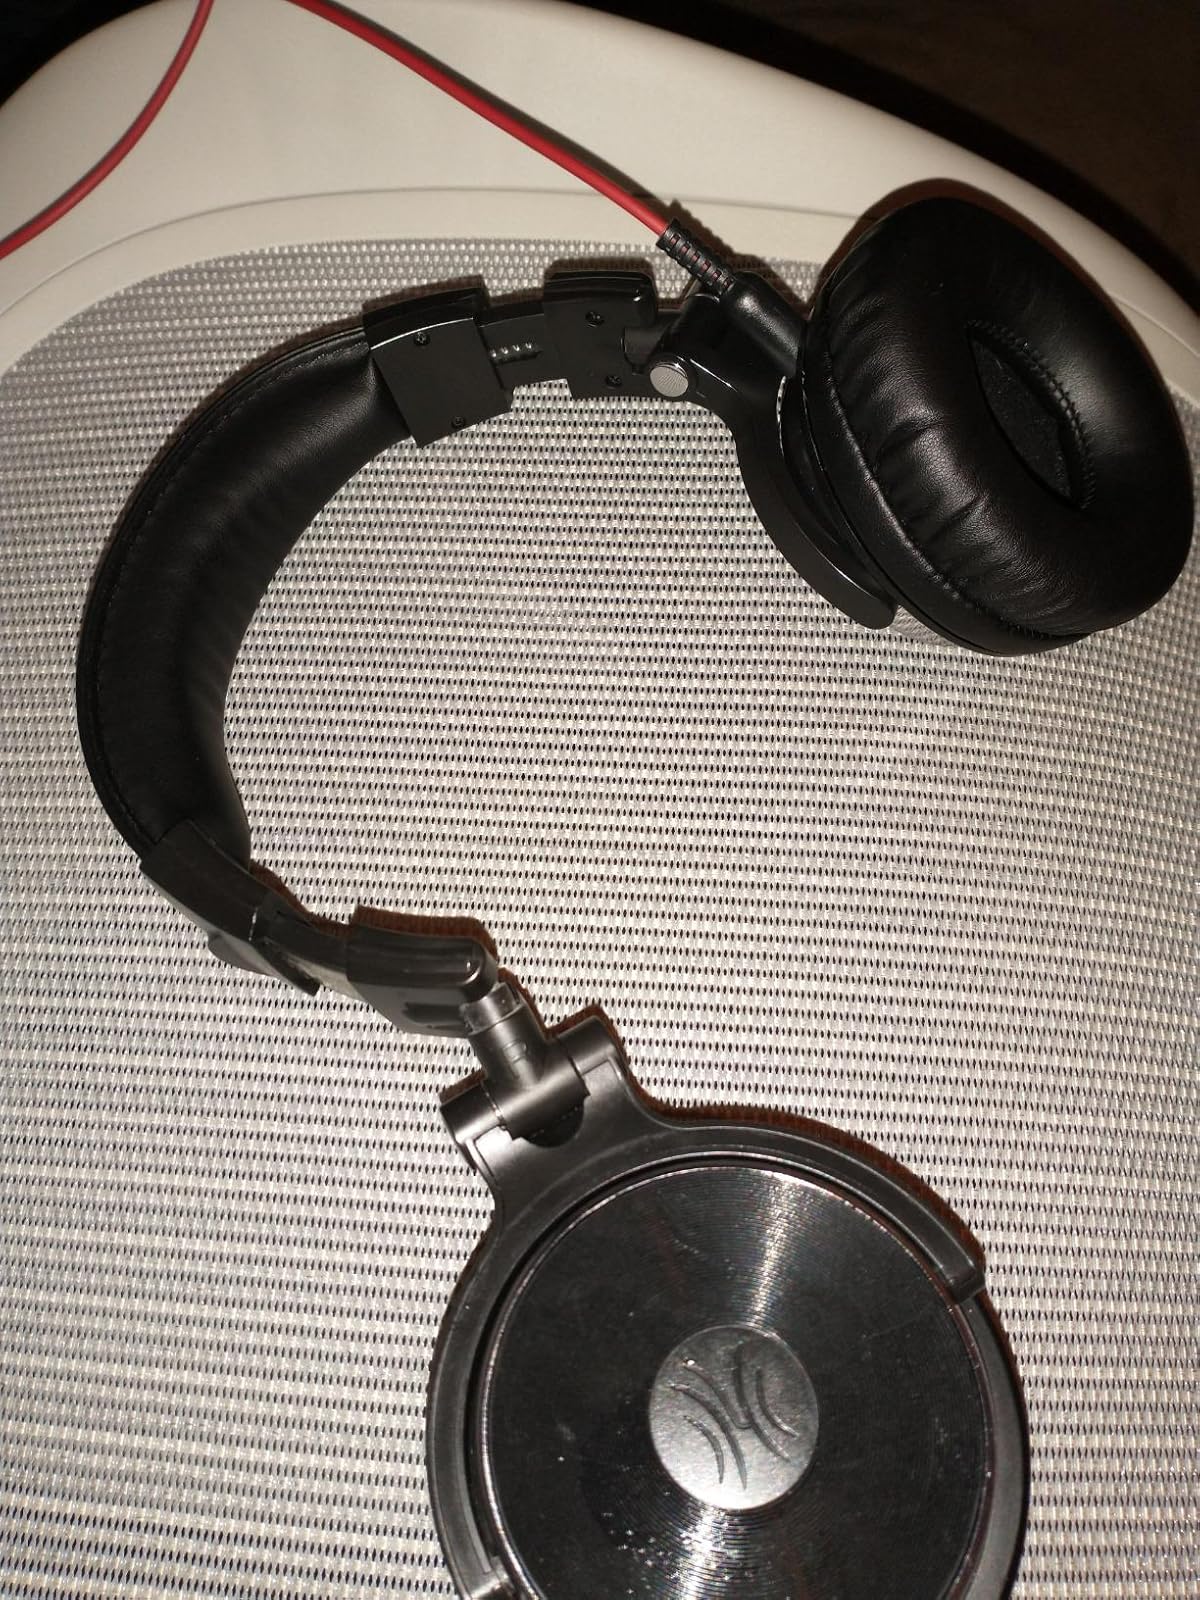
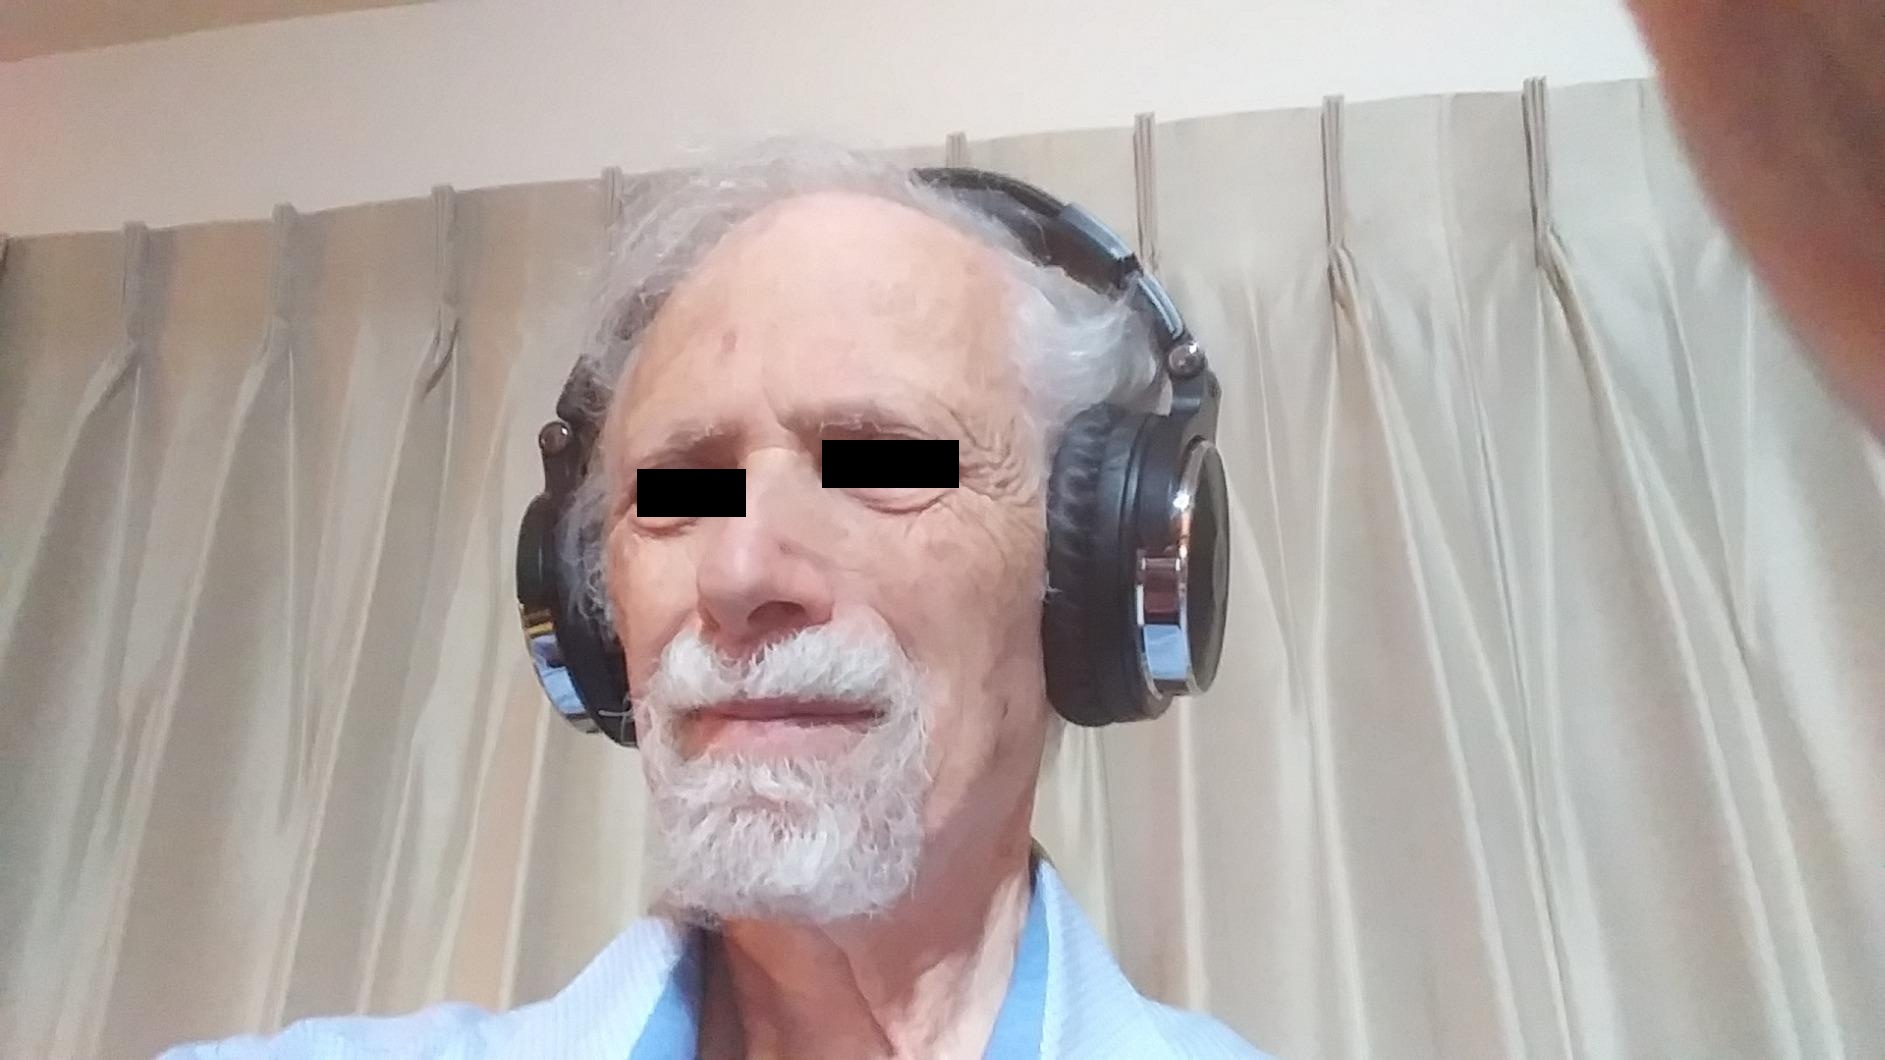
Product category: headphones
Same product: yes